Answer in natural language. Estimate the real world distances between objects in the image. Which object is closer to black wooden spindleback chair, wall paint or black dresser with multiple drawers? Choose between the following options: wall paint or black dresser with multiple drawers
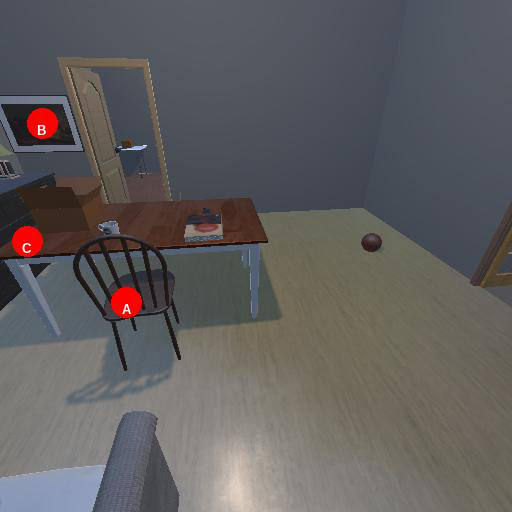
<answer>black dresser with multiple drawers</answer>